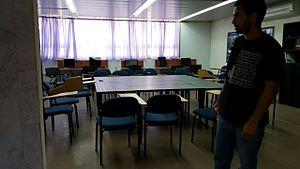
Le terrorisme palestinien fait référence aux actes de terrorisme perpétrés par des individus ou des organisations palestiniennes, principalement dans le cadre du conflit israélo-palestinien, du nationalisme palestinien et de l'islamisme.